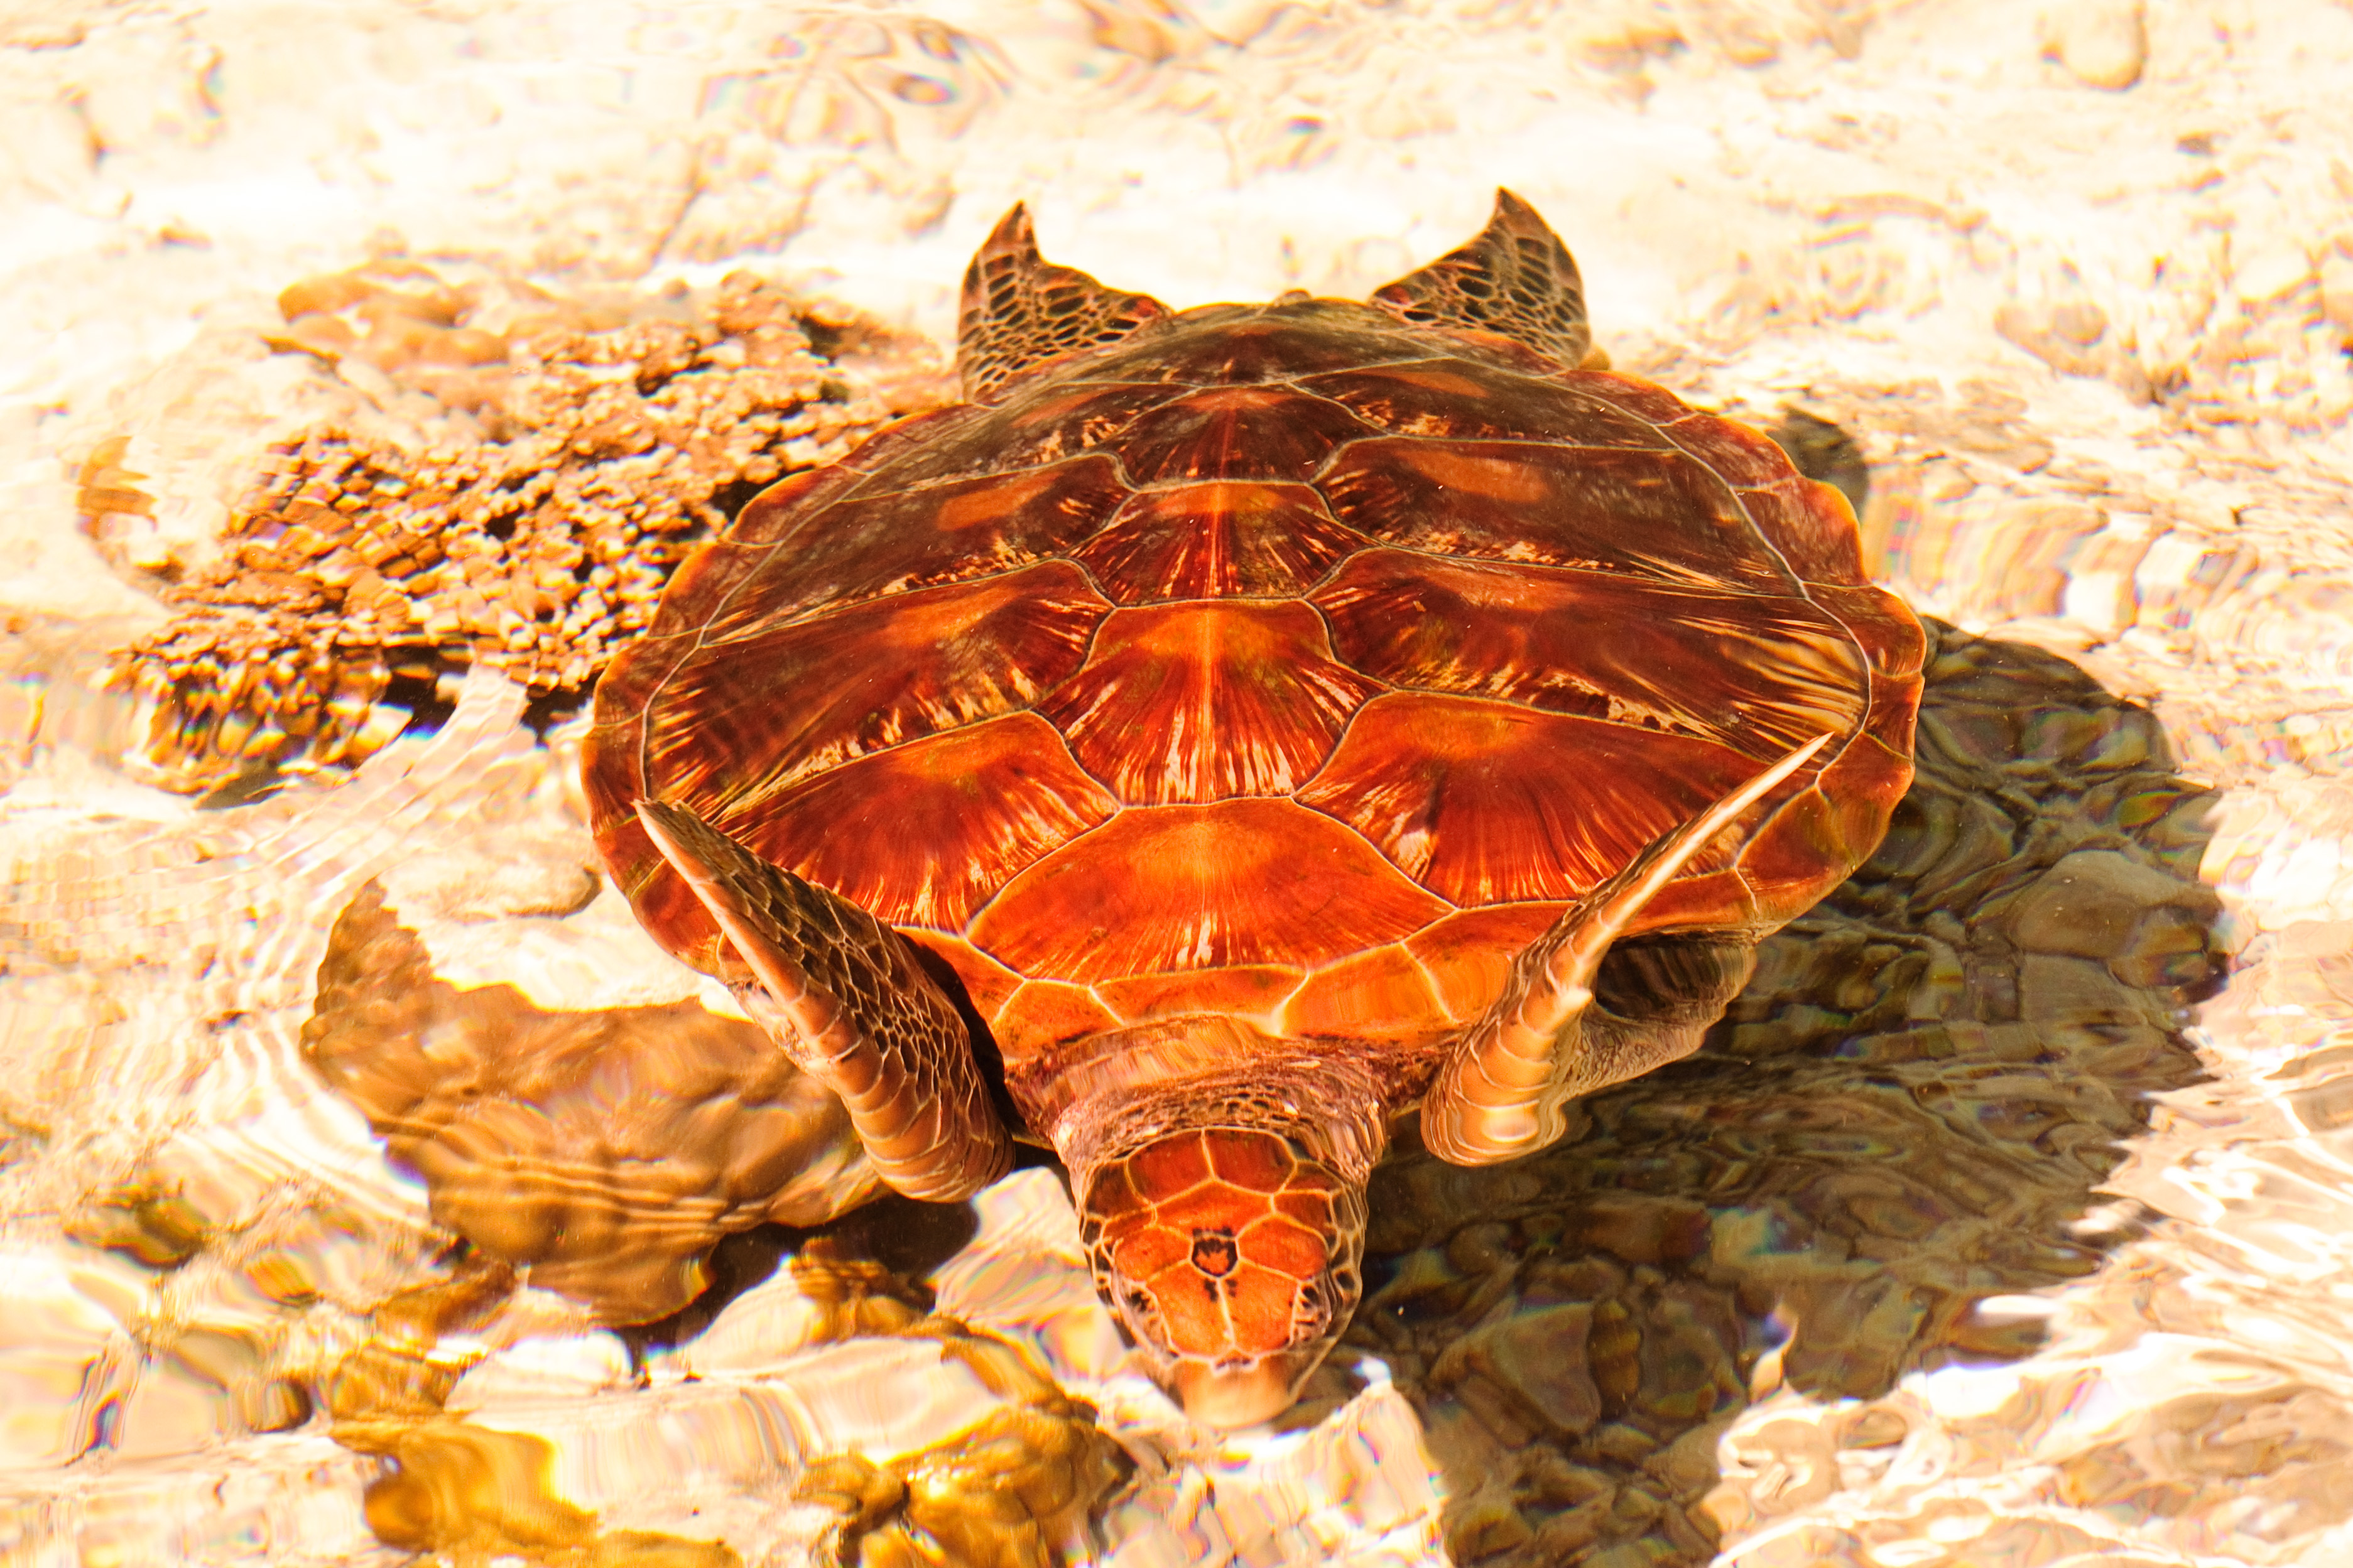
nikon, turtle, reptile, tortoise, vertebrate, box turtle, d300, borabora, lemeridien, polinesia, macro photography, emydidae